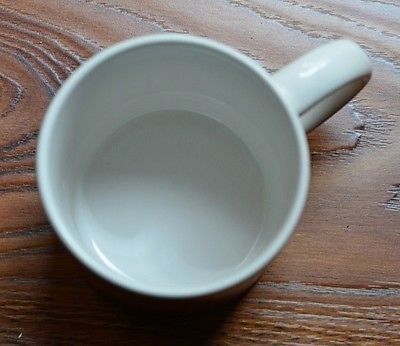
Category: mug